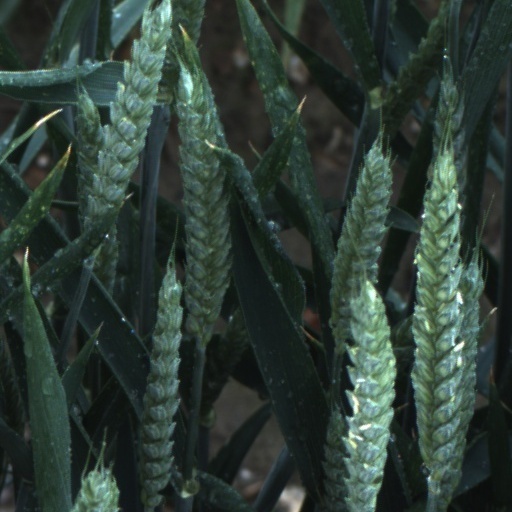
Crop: wheat